Hugo Frederik Nierstrasz

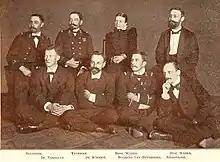
Members of the Siboga Expedition; Nierstrasz, seated figure at lower right.

In 1902 his ""The Solenogastres of the Siboga-expedition"" was published in English. His other zoological writings include: